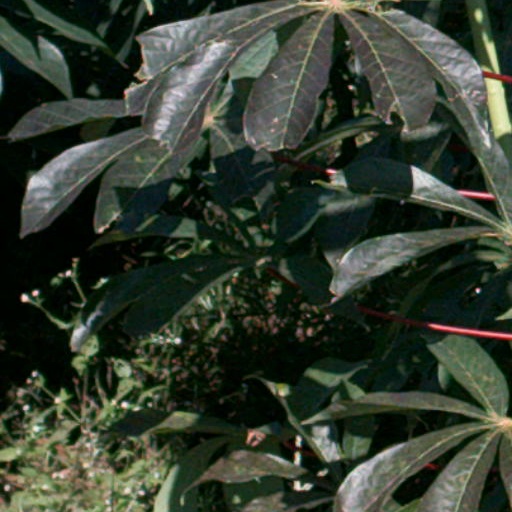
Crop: cassava